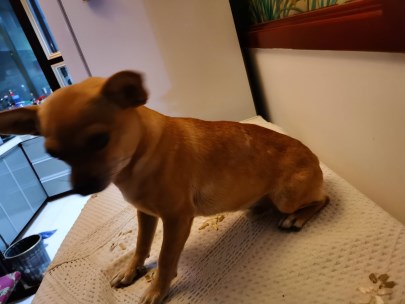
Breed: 561-n000127-miniature_pinscher